Airport station (TransLink)

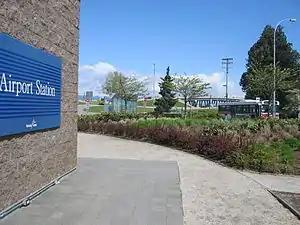
Airport station facing northeast, toward Lulu Island

Airport station was a TransLink public transit exchange on Sea Island, Richmond, in Metro Vancouver. Most bus operations using the location ceased September 7, 2009, two and a half weeks after the opening of the Canada Line, when the exchange downgraded to a regular bus stop.